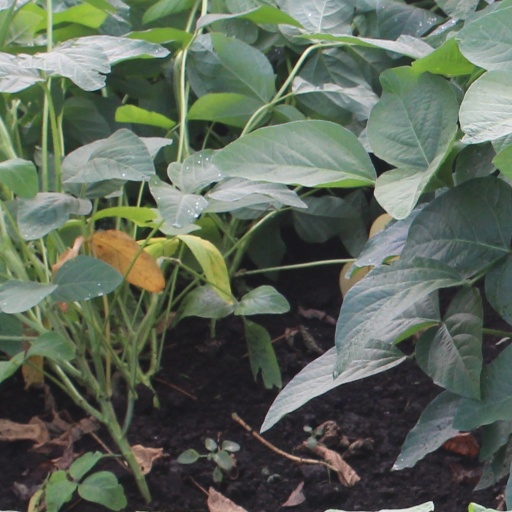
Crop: soybean